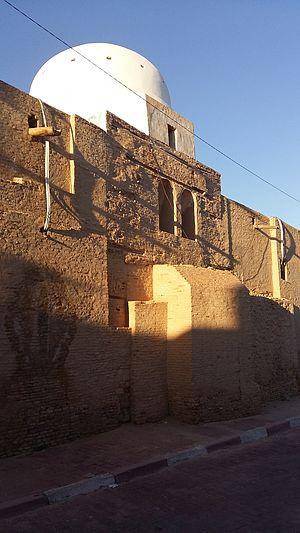
Mosquée de Bled-el-Hadher, près de Tozeur This is a photo of the protected monument identified by the ID 72-4 in Tunisia.
Tozeur est une ville tunisienne aux confins de l'Atlas et du désert du Sahara, la plus grande des cinq oasis que compte le Jérid. Progressivement construite autour de sa palmeraie, elle est le chef-lieu du gouvernorat du même nom.